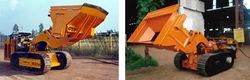
Label: Side_Discharge_Loaders